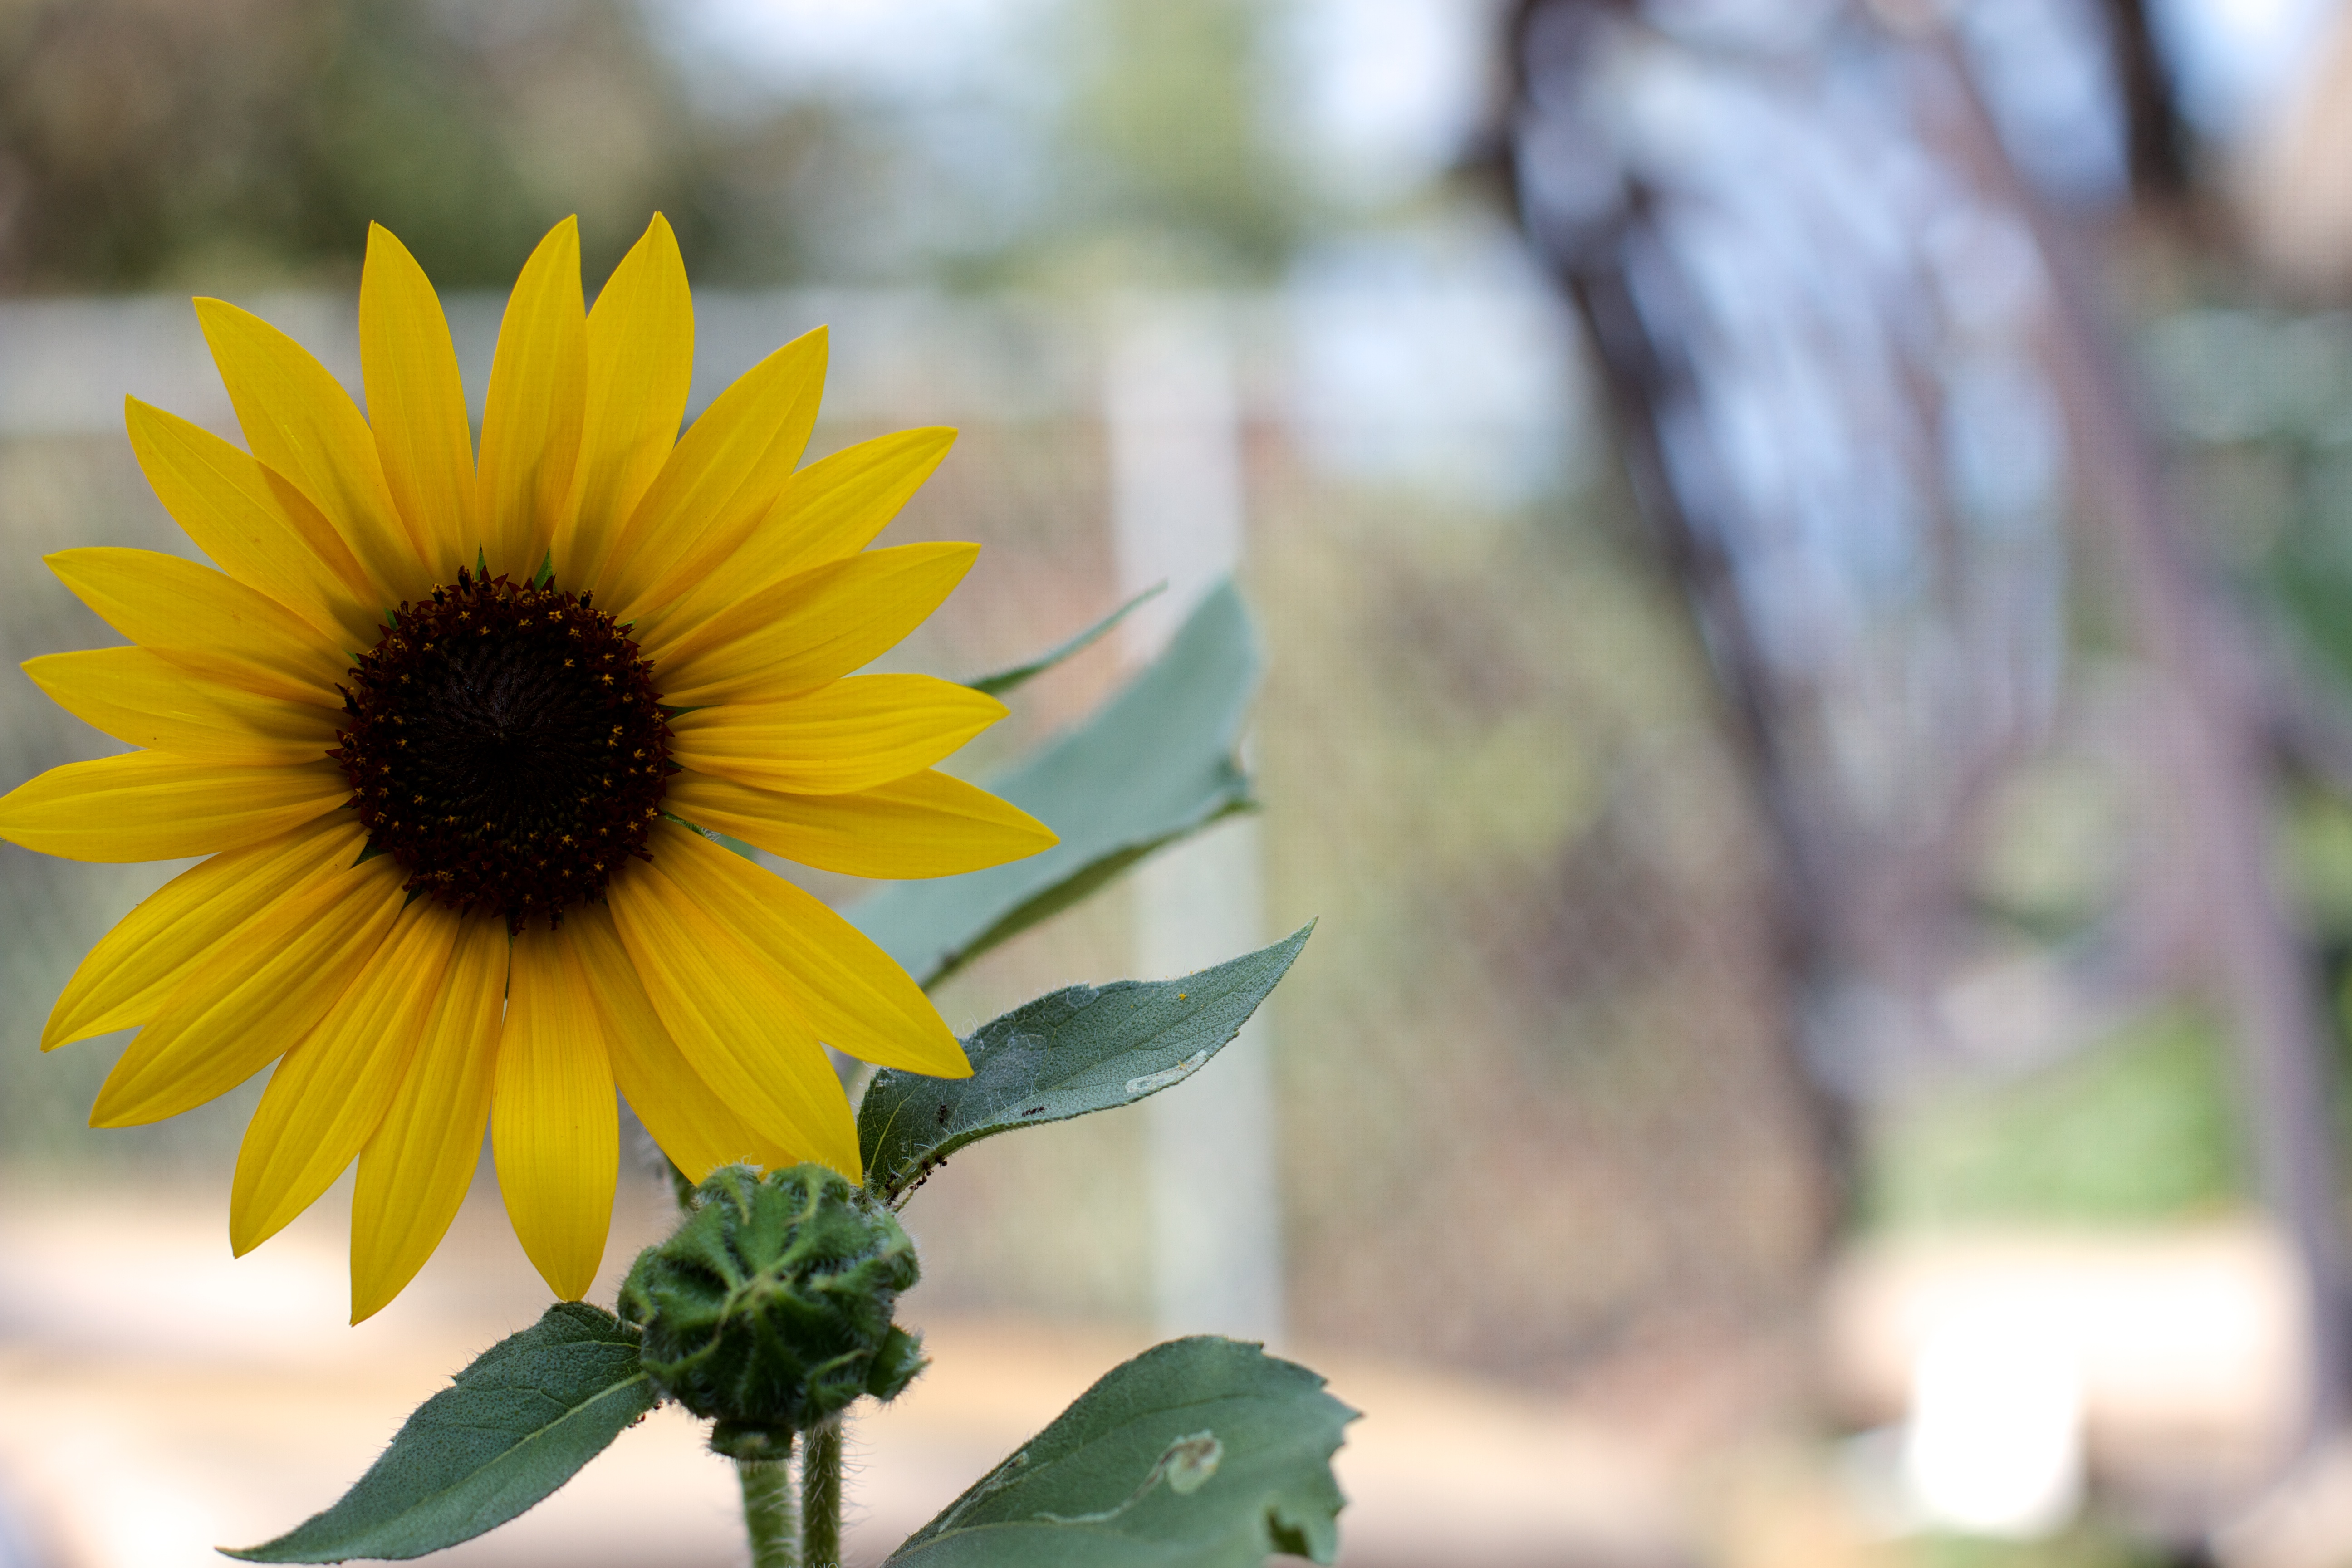
nature, plant, sunlight, leaf, flower, petal, green, botany, yellow, flora, sunflower, close up, macro photography, flowering plant, daisy family, plant stem, land plant